James City County, Virginia

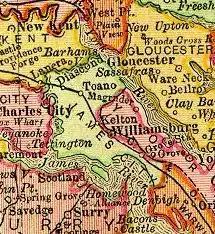
James City County on an 1895 map

The Virginia Company of London was granted a proprietorship (charter) by King James I of England to attempt to establish a colony in the area we now know as Virginia. England had been at war with Spain and was seeking both capital funds and income in the form of royalties. In December 1606, three ships set sail from England, led by Captain Christopher Newport. Upon reaching the New World at Cape Henry, they selected a site to settle about inland from the coast along a river to be better protected from attacks by sea from other Europeans. Soon after the establishment of Jamestown in 1607 in the new Colony of Virginia, English settlers first explored and then began settling more of the areas adjacent to Hampton Roads and along the James River.